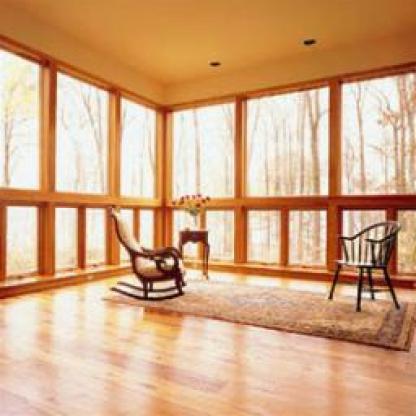
Scene: Indoor